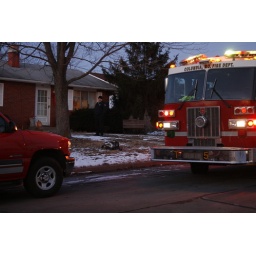
Firefighters respond to a house fire on January 4, 2010. The fire started in the kitchen and caused little damage.